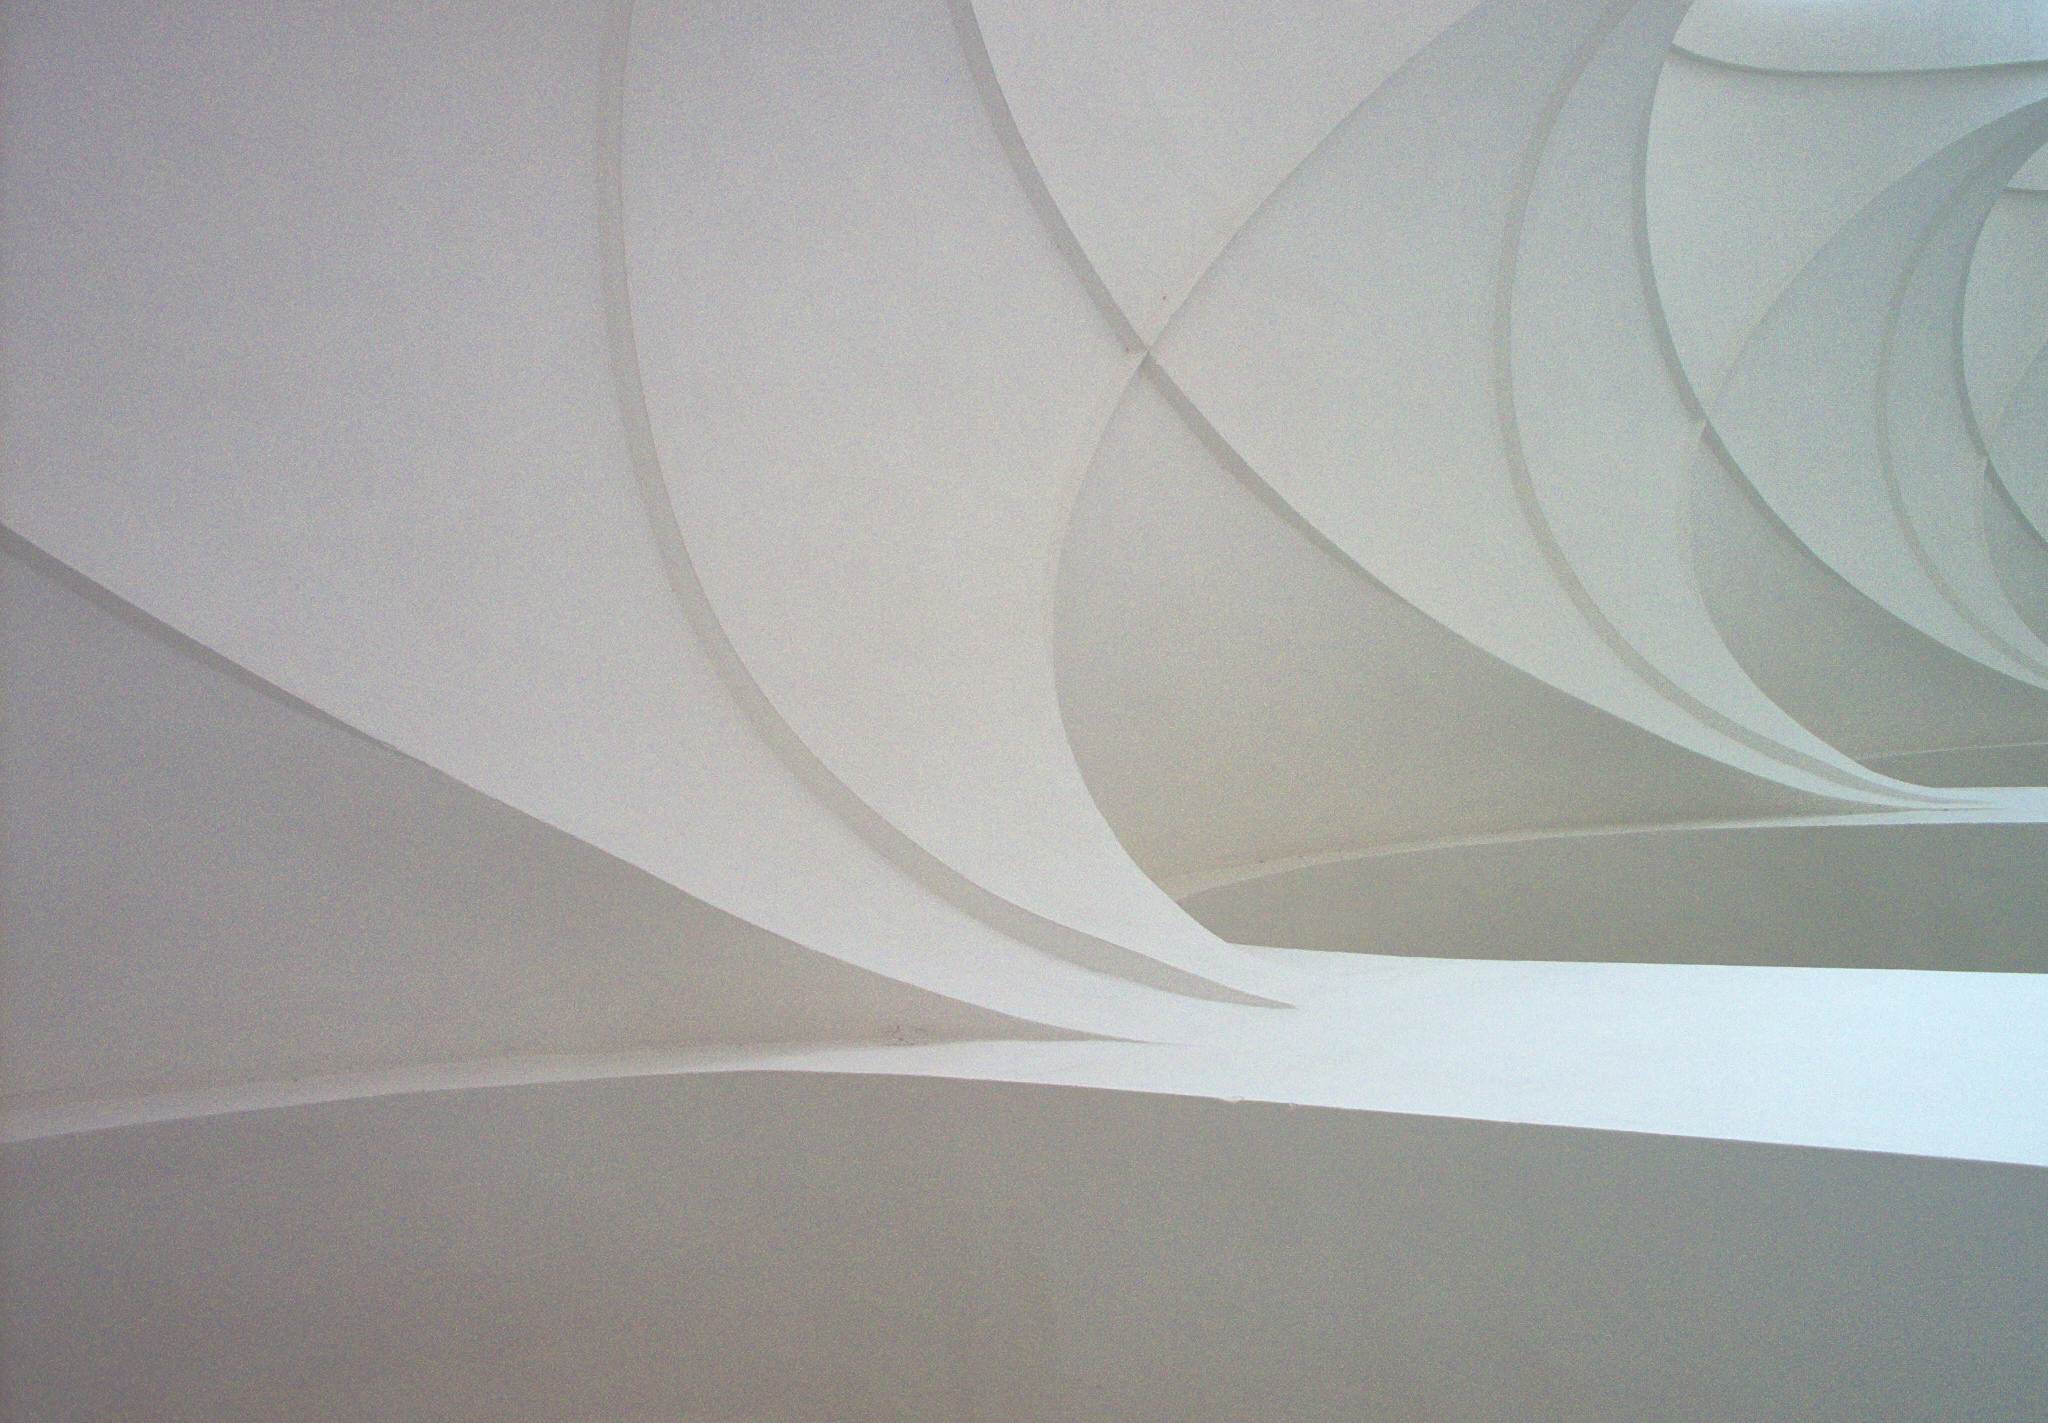
white, ceiling, line, architecture, plaster, Material property, beige